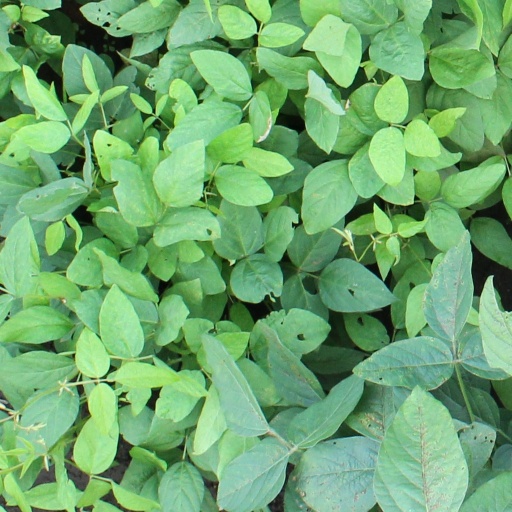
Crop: soybean